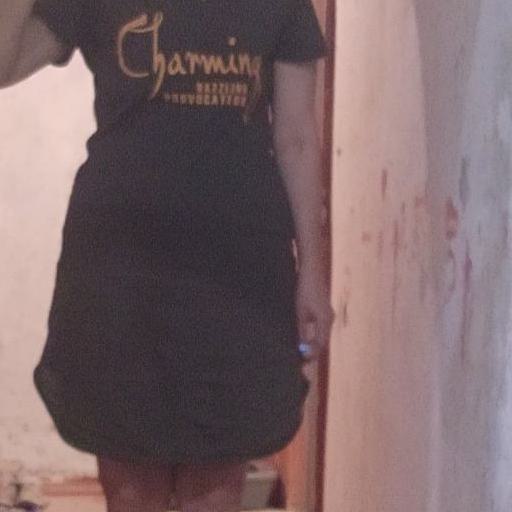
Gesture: no_gesture